Flensburg

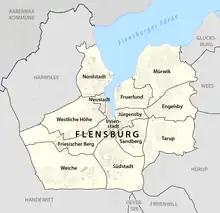
Communities and neighbouring municipalities of Flensburg

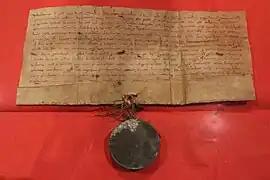
The town charter of Flensburg (1284)

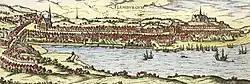
Flensburg, early 17th century

Flensburg was founded at the latest by 1200 at the innermost end of the Flensburg Firth by Danish settlers, who were soon joined by German merchants. In 1284, its town rights were confirmed and the town quickly became one of the most important in the Duchy of Schleswig. Unlike Holstein, Schleswig did not belong to the German Holy Roman Empire. Therefore, Flensburg was not a member of the Hanseatic League, but did maintain contacts with it.